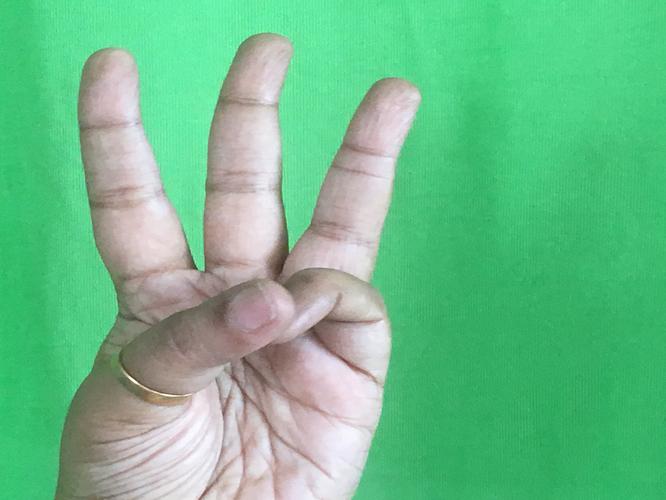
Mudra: Trishulam
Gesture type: single_hand